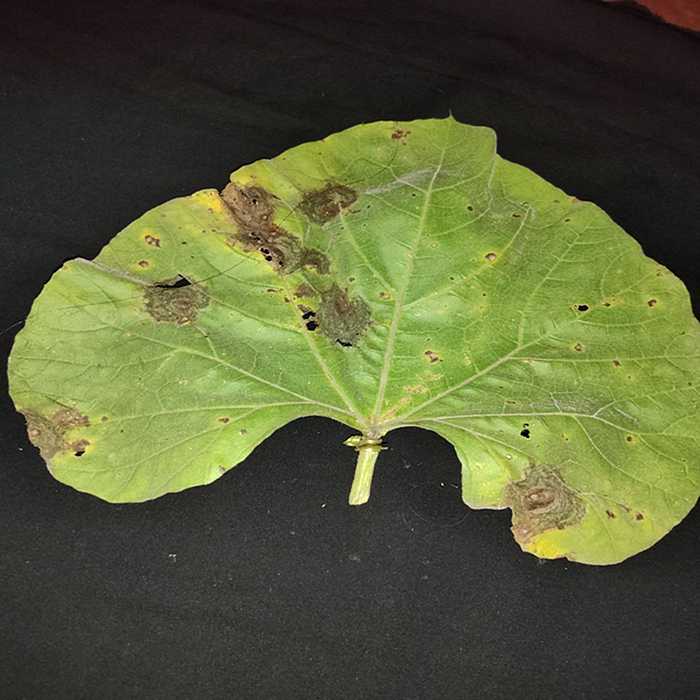
Plant: Bottle gourd
Label: Downey mildew